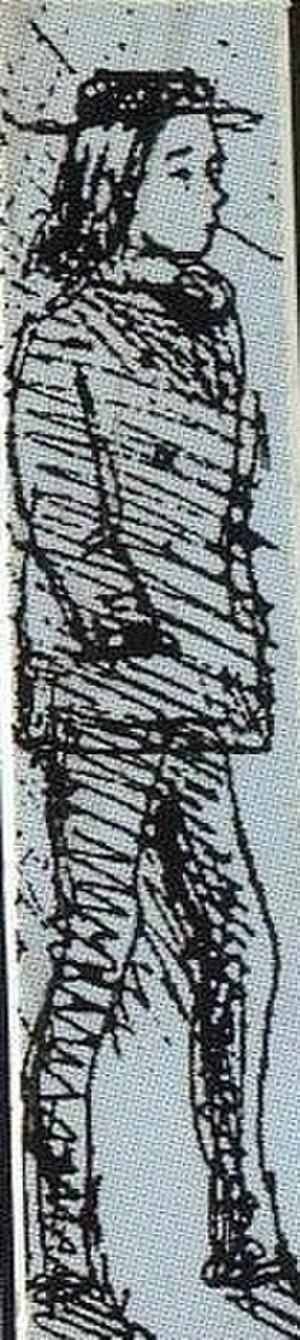
Arthur Rimbaud dessiné par Paul Verlaine